Zhou Dongyu

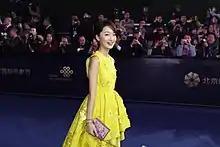
Zhou Dongyu during the closing ceremony of Beijing International Film Festival in 2013

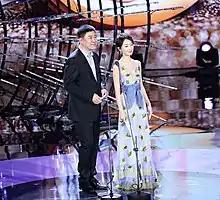
Zhou Dongyu (right) awarded the "Queen of Weibo Movie Night" in June 2017

In 2010, Zhou was picked by Zhang Yimou to star in his film "Under the Hawthorn Tree", despite having no acting experience prior to taking on the role. She rose to fame for her appearance in the film and won several awards, including the Best Actress at the 56th Valladolid International Film Spain Festival, Outstanding New Actress at the 14th Huabiao Award and Best New Performer at the 20th Shanghai Film Critics Awards.